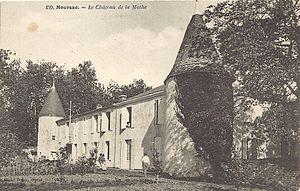
Le château de la Mothe, à Meursac, en Charente-Maritime. Ancienne carte postale, vers 1900.
Benoît Auguste Forestier, né en 1811, mort en 1873, est un ingénieur en chef des Ponts et chaussées.
Meursac est une commune du Sud-Ouest de la France située dans le département de la Charente-Maritime. Ses habitants sont appelés les Meursacais et les Meursacaises.